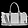
Label: Bag